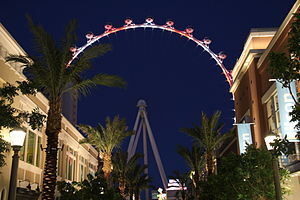
High Roller (pariserhjul)
High Roller er et 167,6 meter højt pariserhjul, beliggende ved The Strip i Las Vegas, Nevada. Siden åbningen i 2014 har det været verdens højeste pariserhjul, hvor det overgik Singapore Flyer med 2,6 meter.